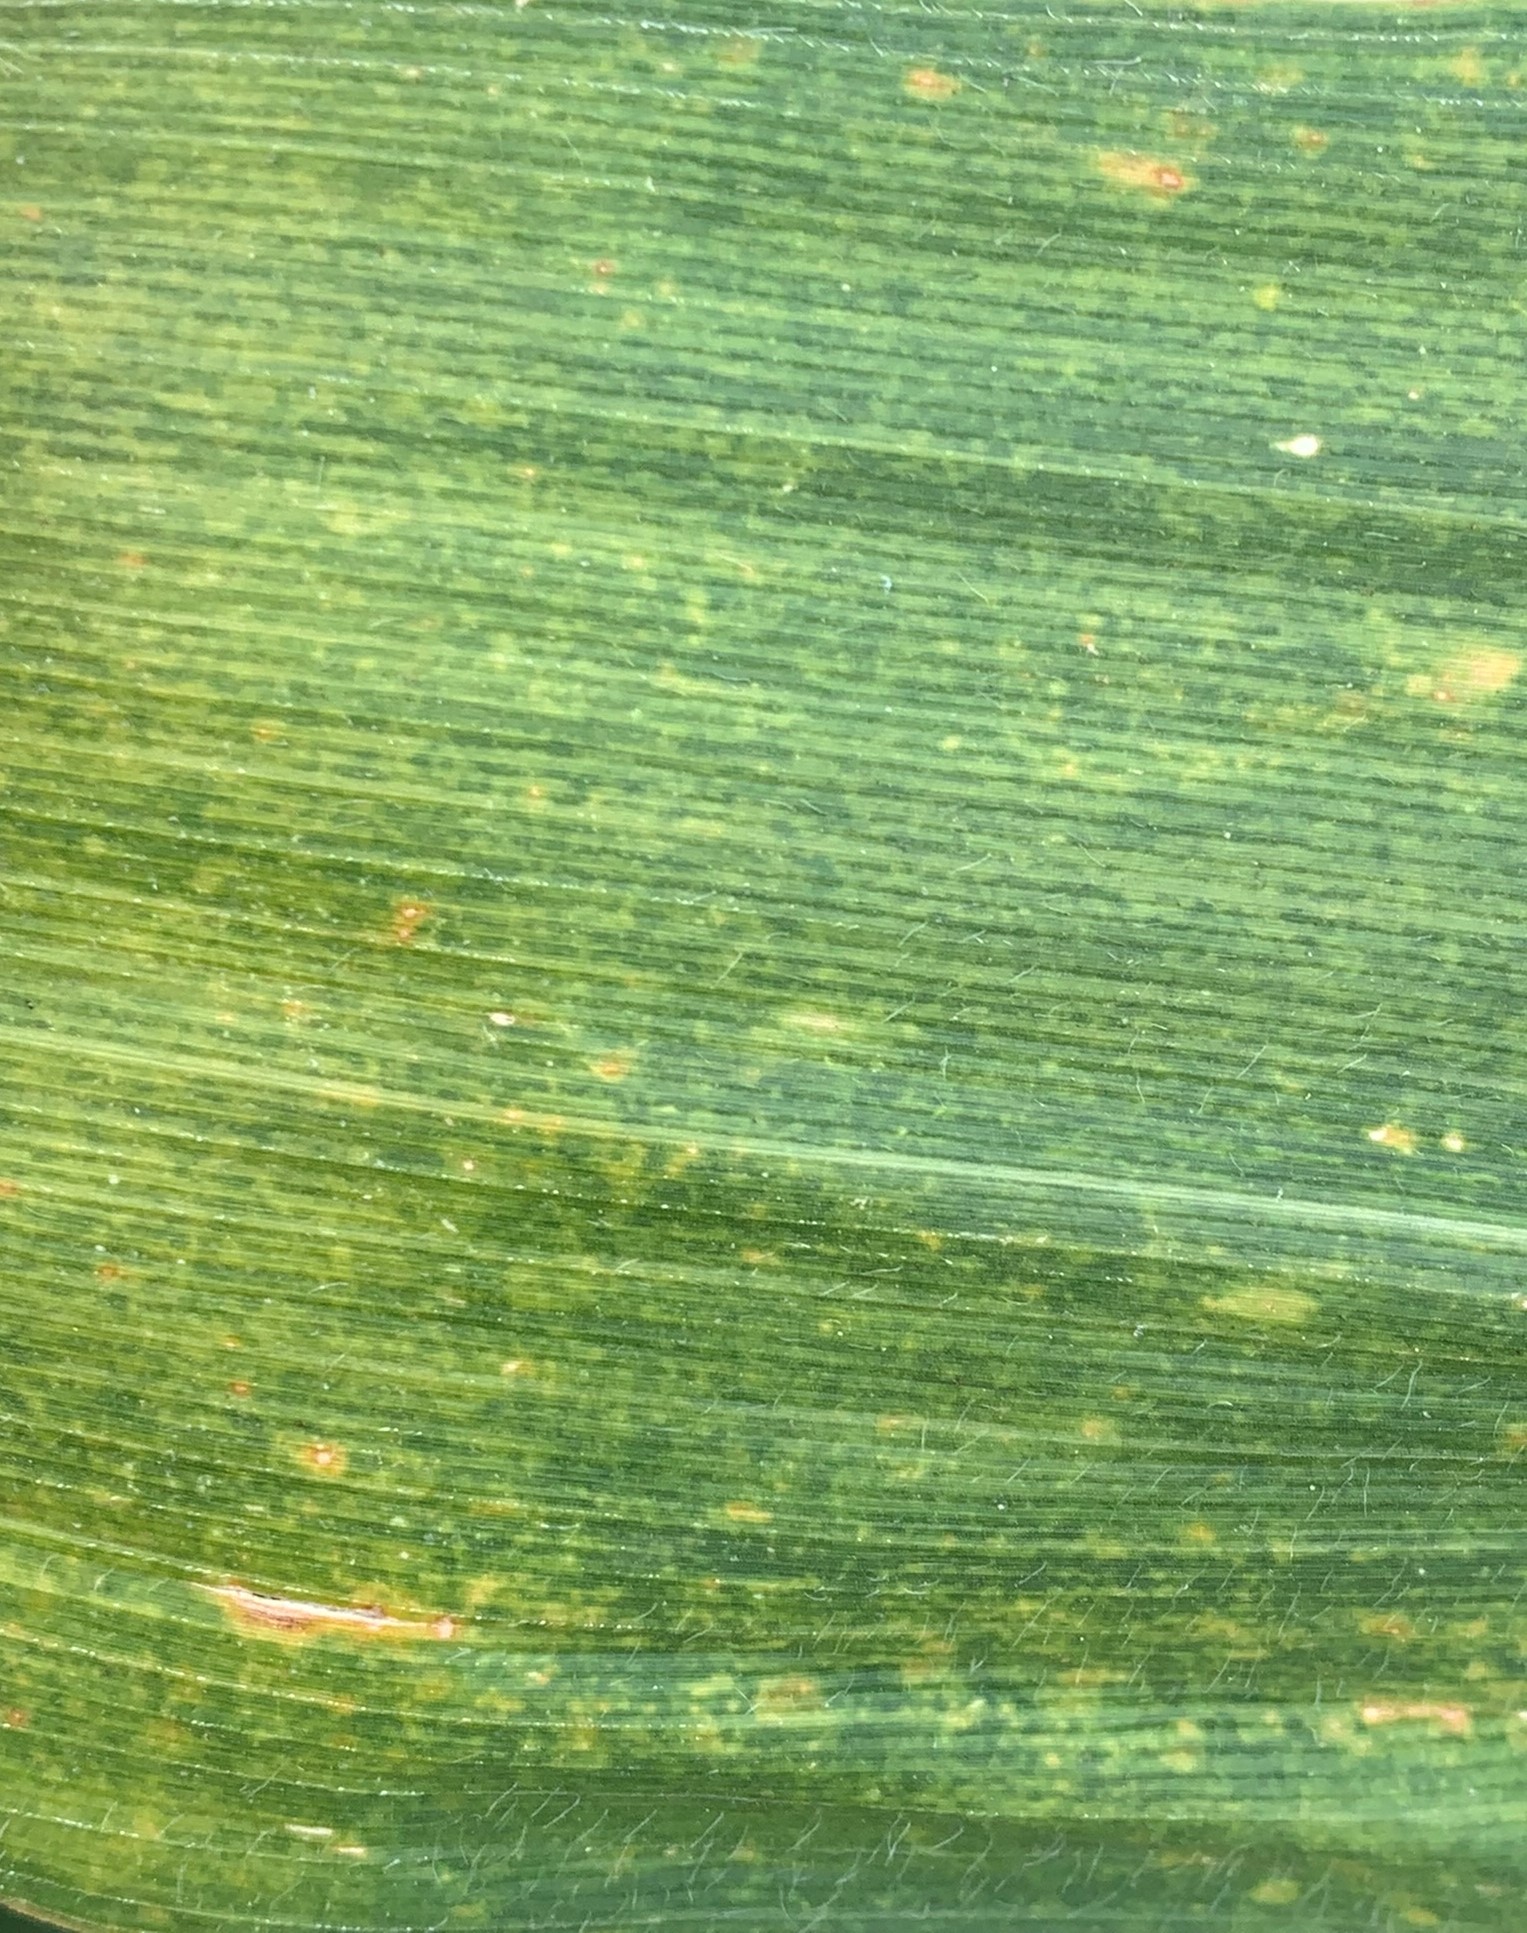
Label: MLN